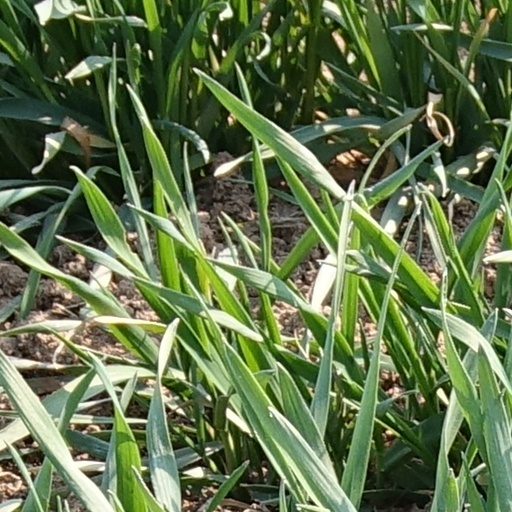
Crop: wheat